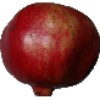
Label: Pomegranate 1